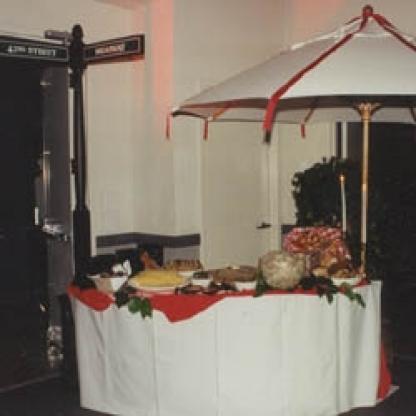
Scene: Indoor